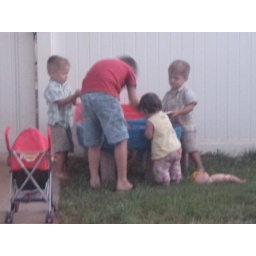
Playing in the sand and water table